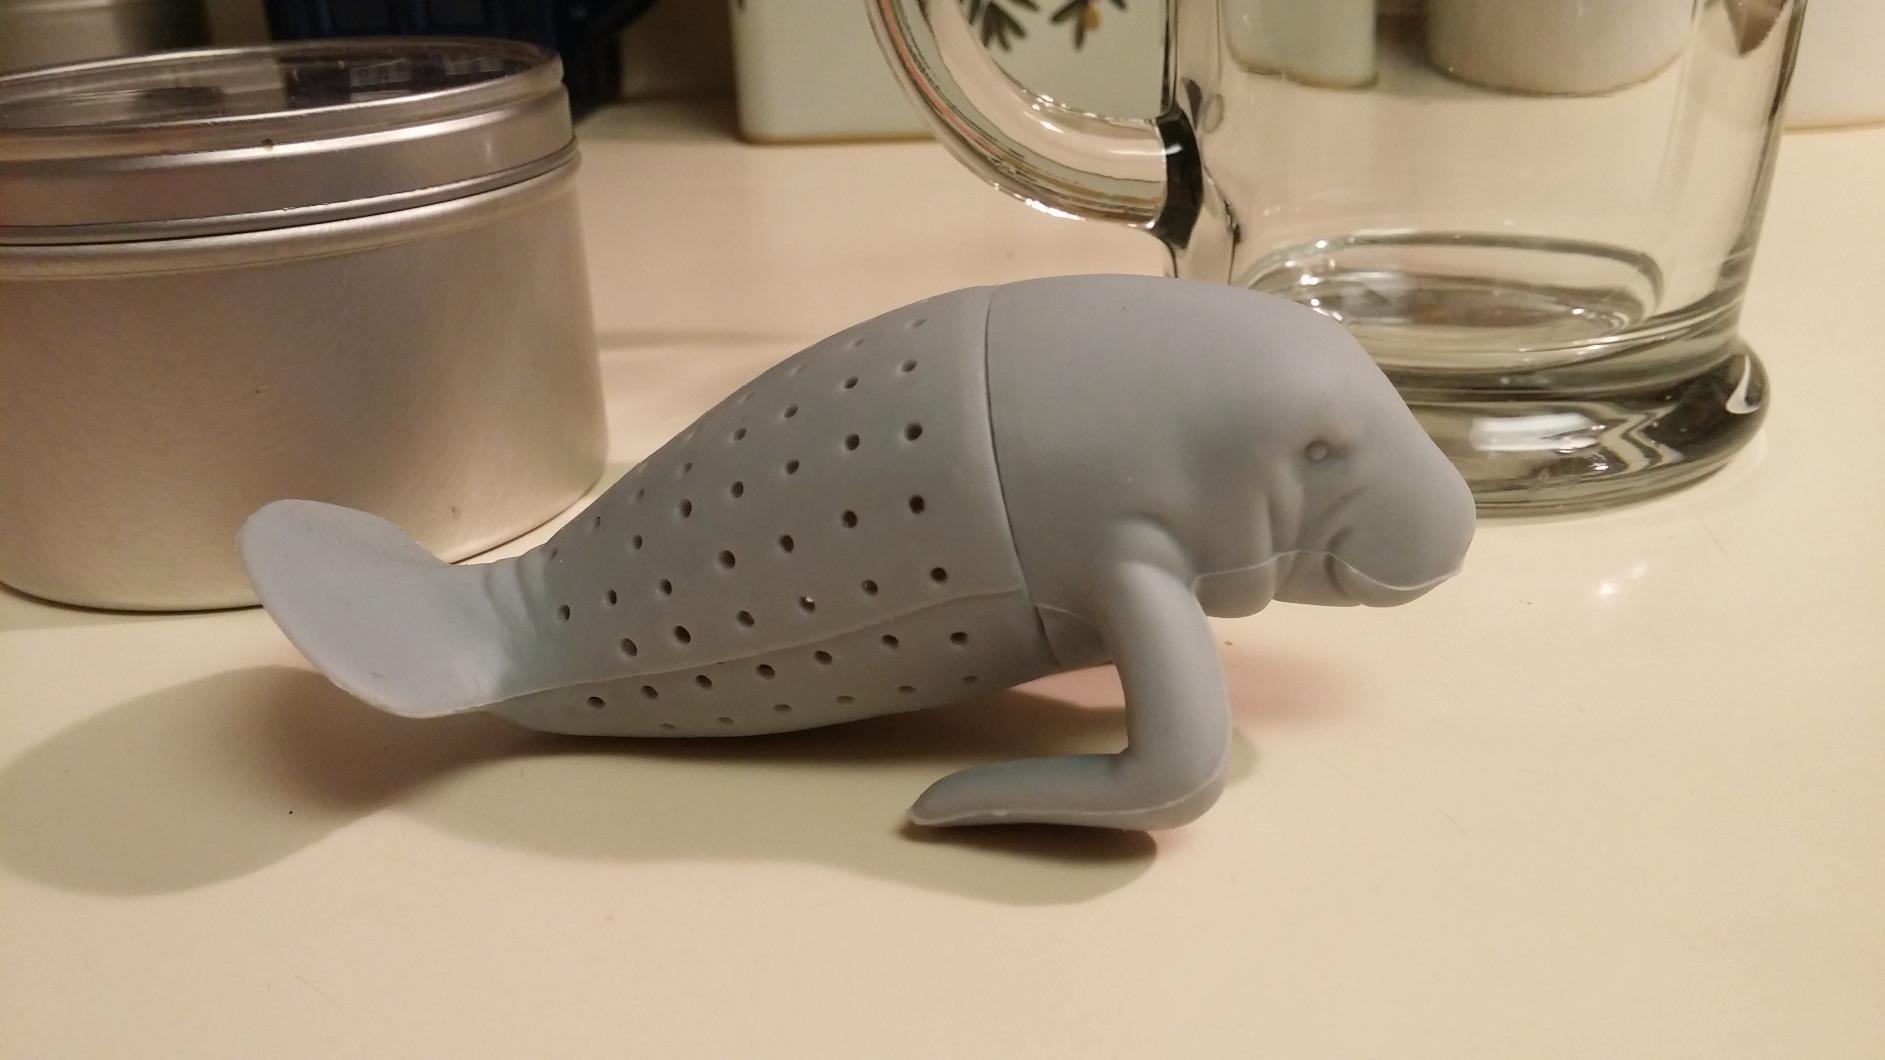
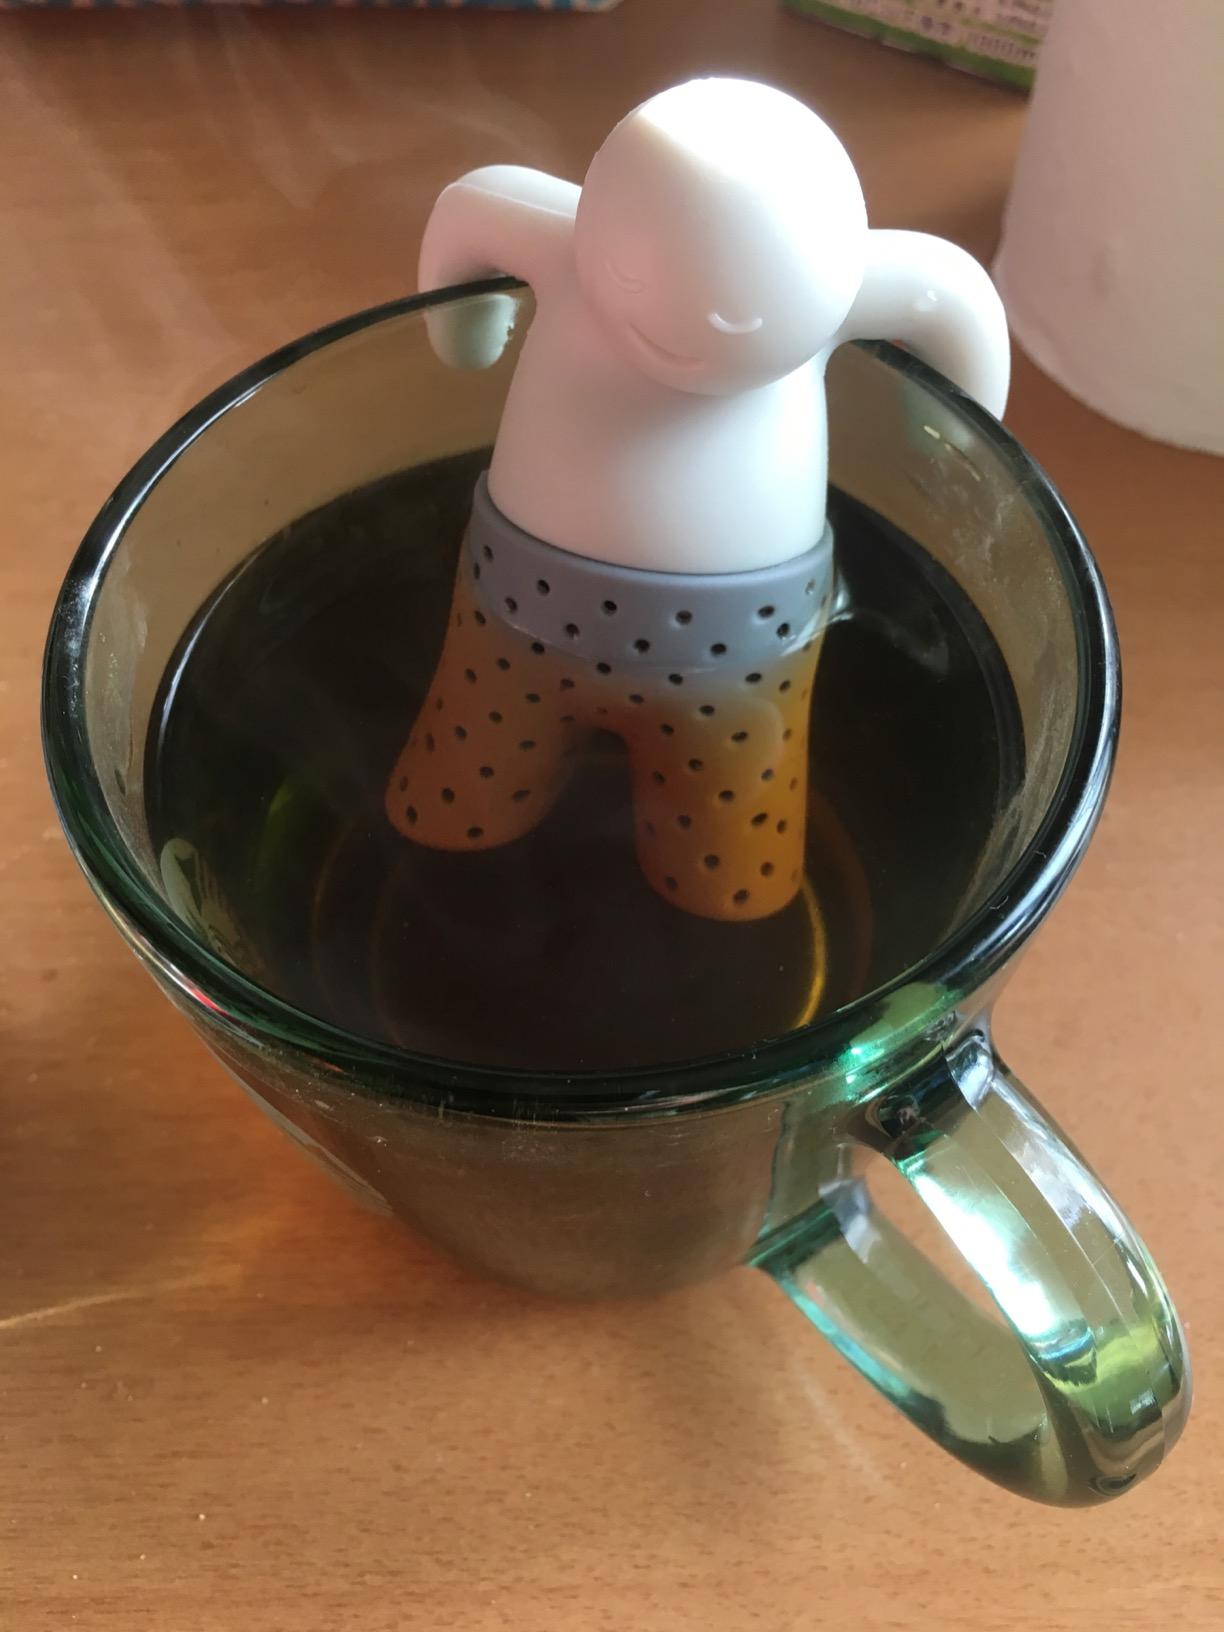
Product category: items_tea
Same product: no